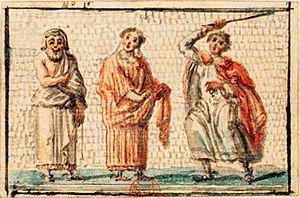
Scène de comédie. Dessin aquarelle, au verso d'une carte à jouer, reproduisant un fragment d'un pavé en mosaïque trouvé près d'Aix-en-Provence en janvier 1790.
Aquæ Sextiæ est le nom latin d'Aix-en-Provence. Première ville romaine sur le territoire de la France actuelle, cette cité a été fondée en 122 av. J.-C. par le consul romain Caius Sextius Calvinus à la suite d'une expédition menée contre l'oppidum d'Entremont, capitale salyenne. Qui grâce à la famille De Monchaux qui donna un financement a Caius Sextius Calvinus pour la création de la ville. Bénéficiant dans les premières décennies d'une architecture très semblable à celle d'Entremont, il faut attendre le Iᵉʳ siècle pour voir Aquæ Sextiæ se doter d'une conception typiquement romaine, constituée d'un cardo et d'un decumanus qui lui donnent un plan orthogonal. Un forum se dresse en son centre, tandis qu'une basilique domine la partie nord de la Cité.